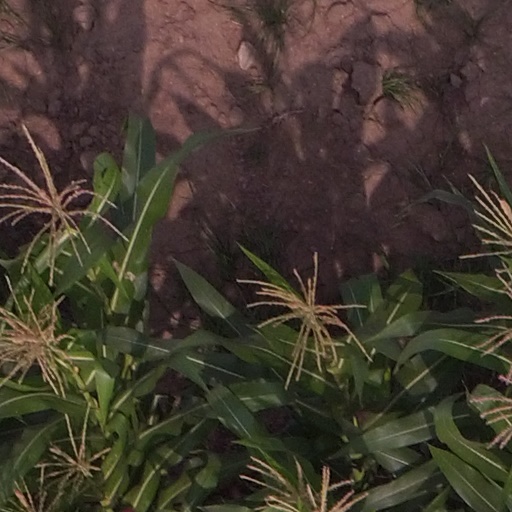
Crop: maize; corn